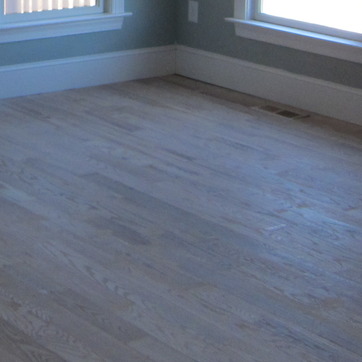
Material: wood